Steve Payne (ice hockey)

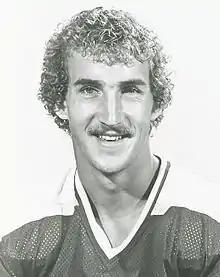
Payne with the Minnesota North Stars in 1981

Steven John Payne (born August 16, 1958) is a Canadian former professional ice hockey left winger who played for the Minnesota North Stars of the National Hockey League between 1978 and 1988. He played his entire NHL career with Minnesota and was forced into retirement by multiple cervical spine injuries.